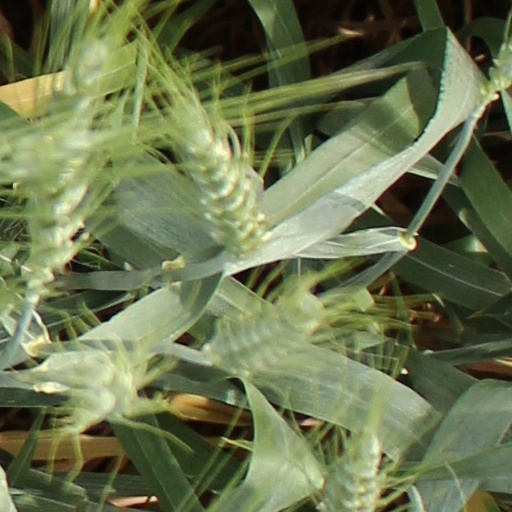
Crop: wheat